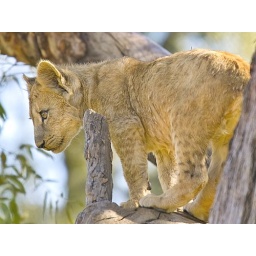
Lion cub in tree